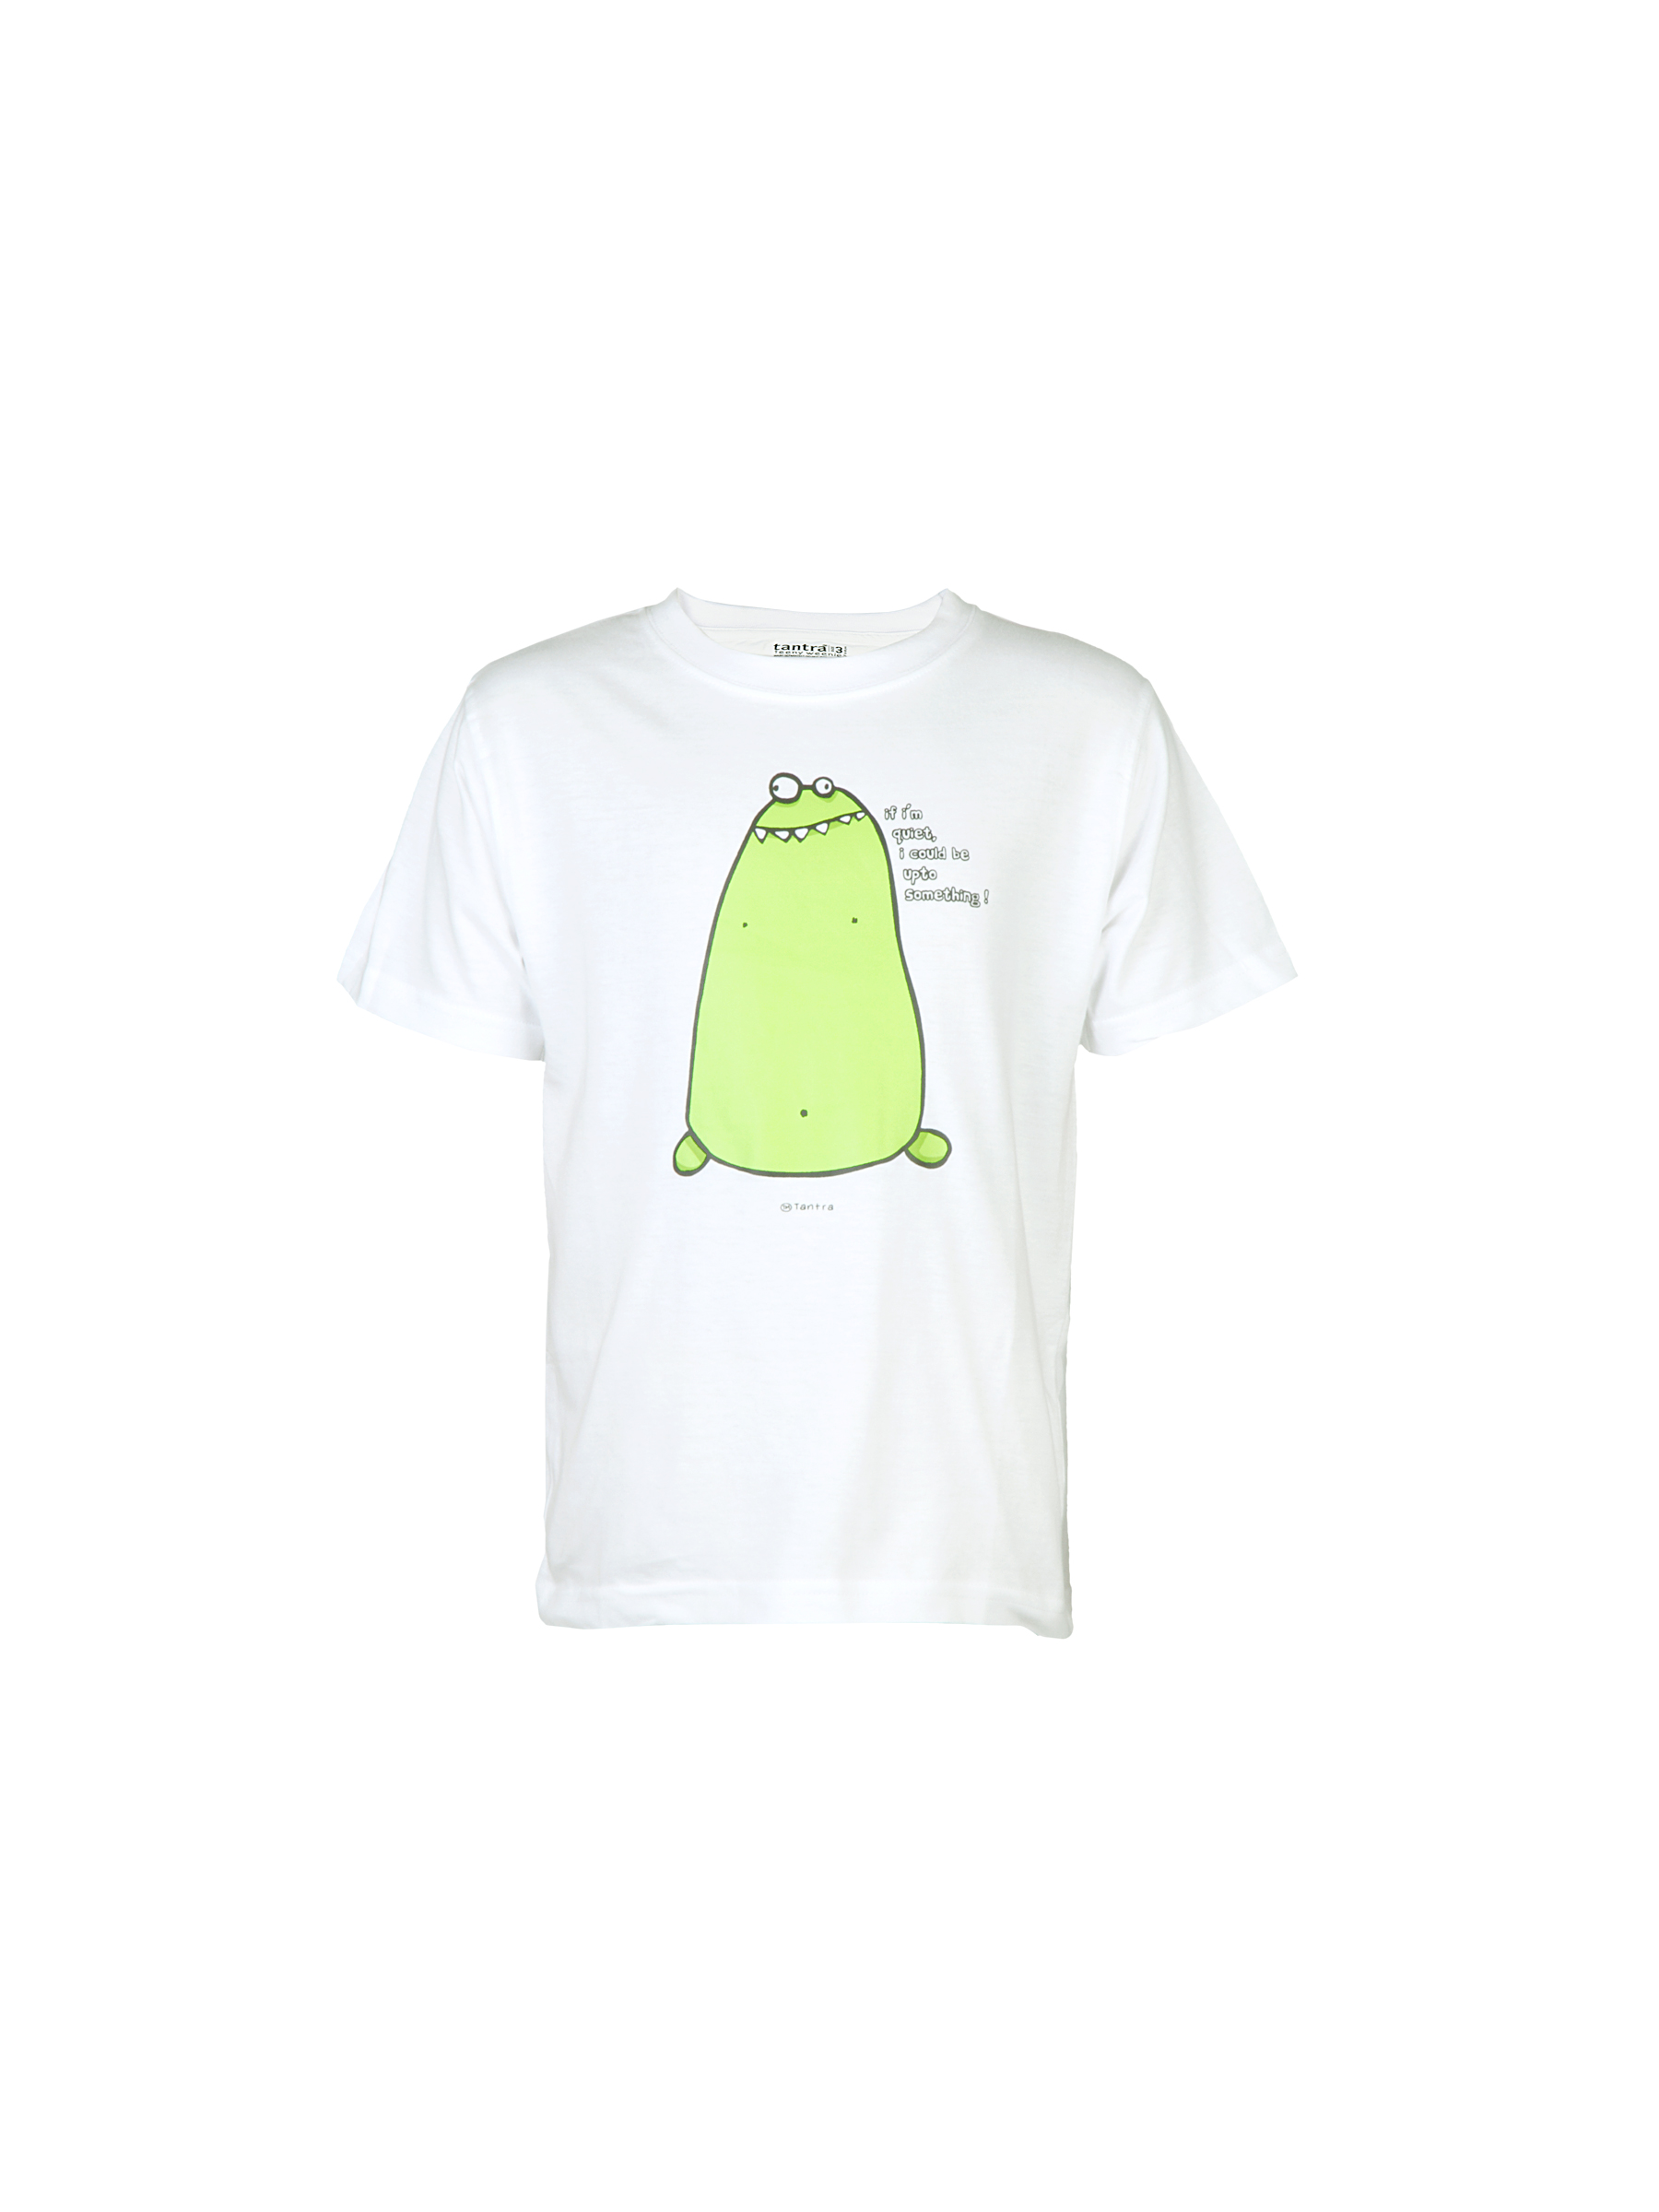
Tantra Unisex Printed White Tshirts
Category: Apparel / Topwear / Tshirts
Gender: Unisex
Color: White
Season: Fall 2011
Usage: Casual